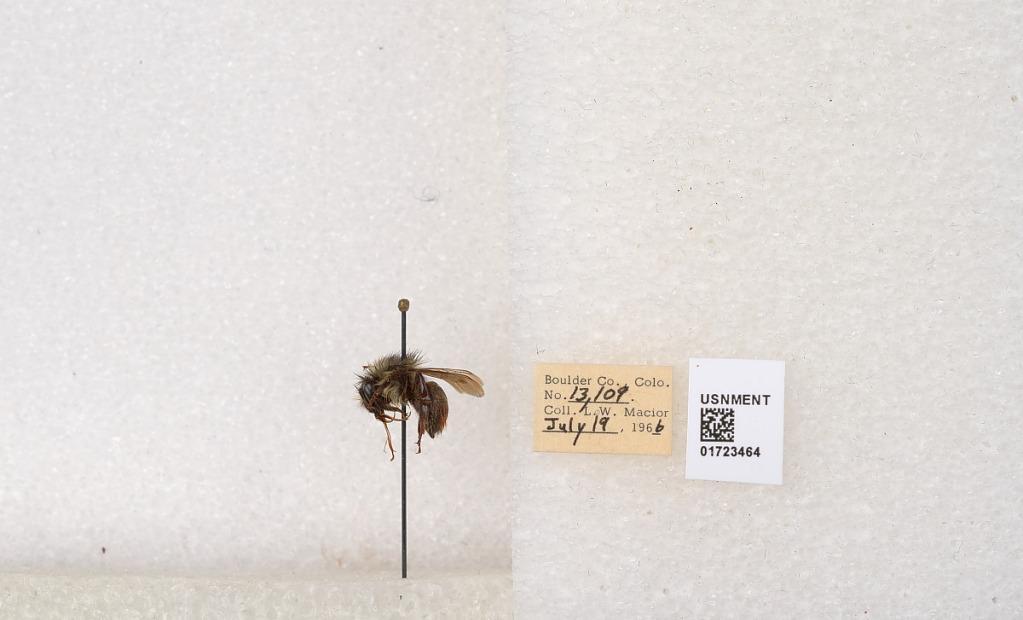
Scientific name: Bombus flavifrons Cresson
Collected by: L. Macior
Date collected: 1966-7-19
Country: United States
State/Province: Colorado
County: Boulder
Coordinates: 40.0925, -105.358